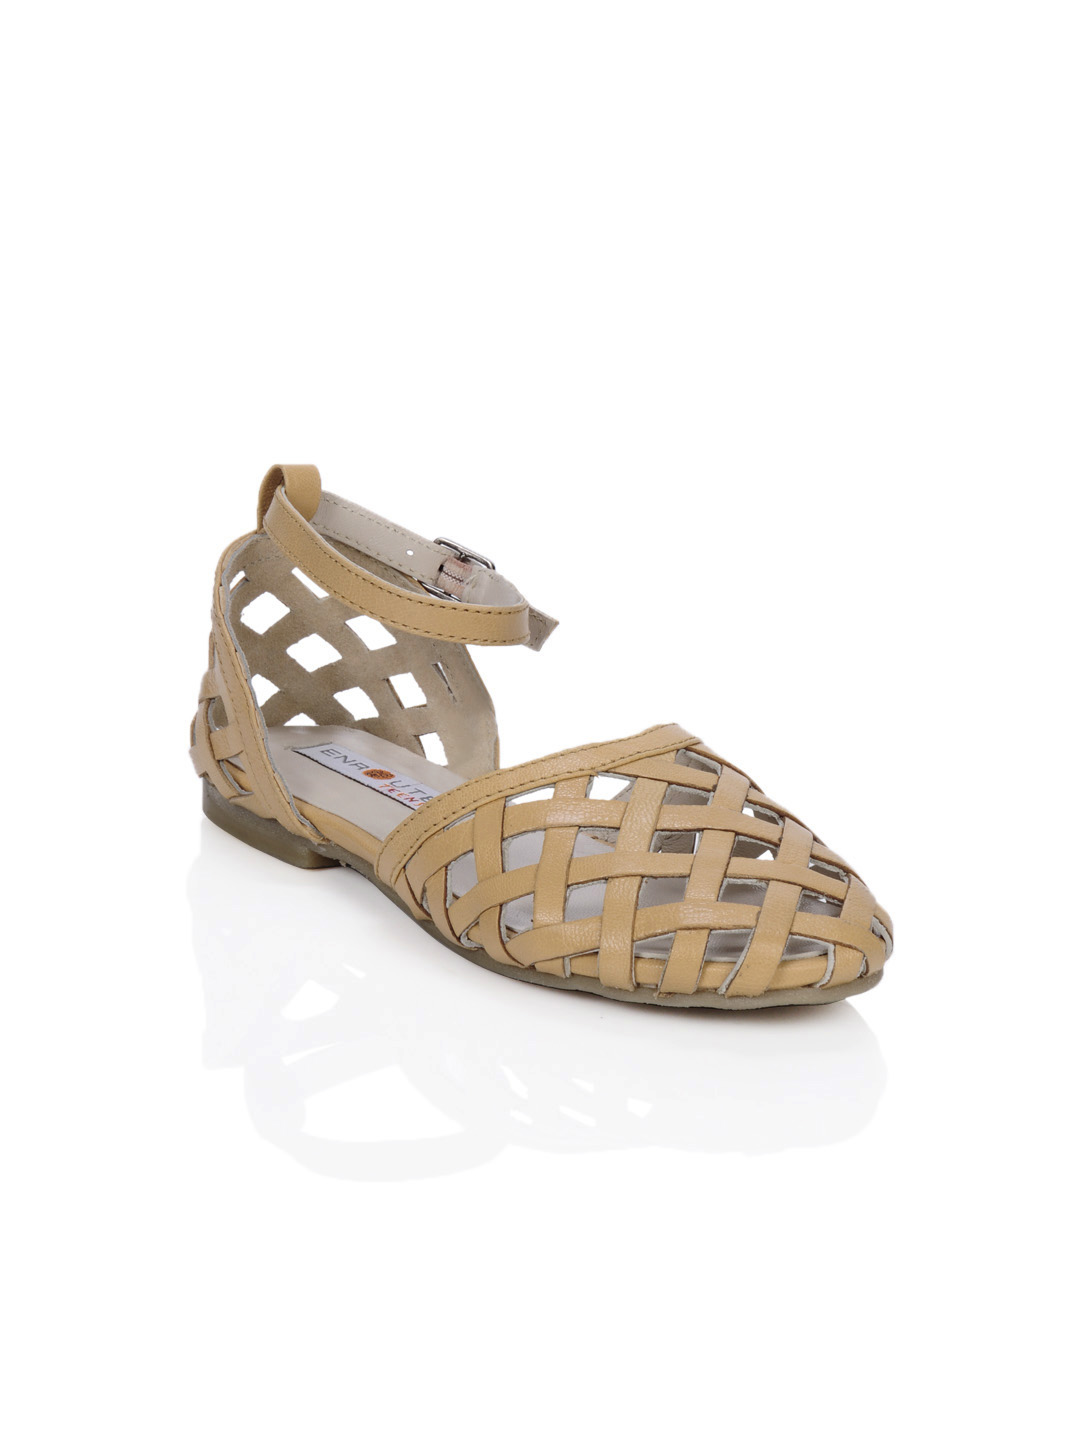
Enroute Teens Beige Sandals
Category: Footwear / Sandal / Sandals
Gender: Girls
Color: Beige
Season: Summer 2012
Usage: Casual